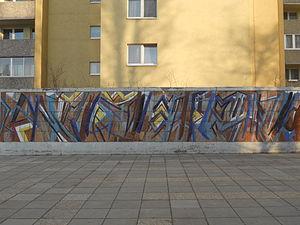
Carl Unger est un peintre autrichien.